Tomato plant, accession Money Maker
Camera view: tilt-top (135 deg); turntable rotation: 330 degrees
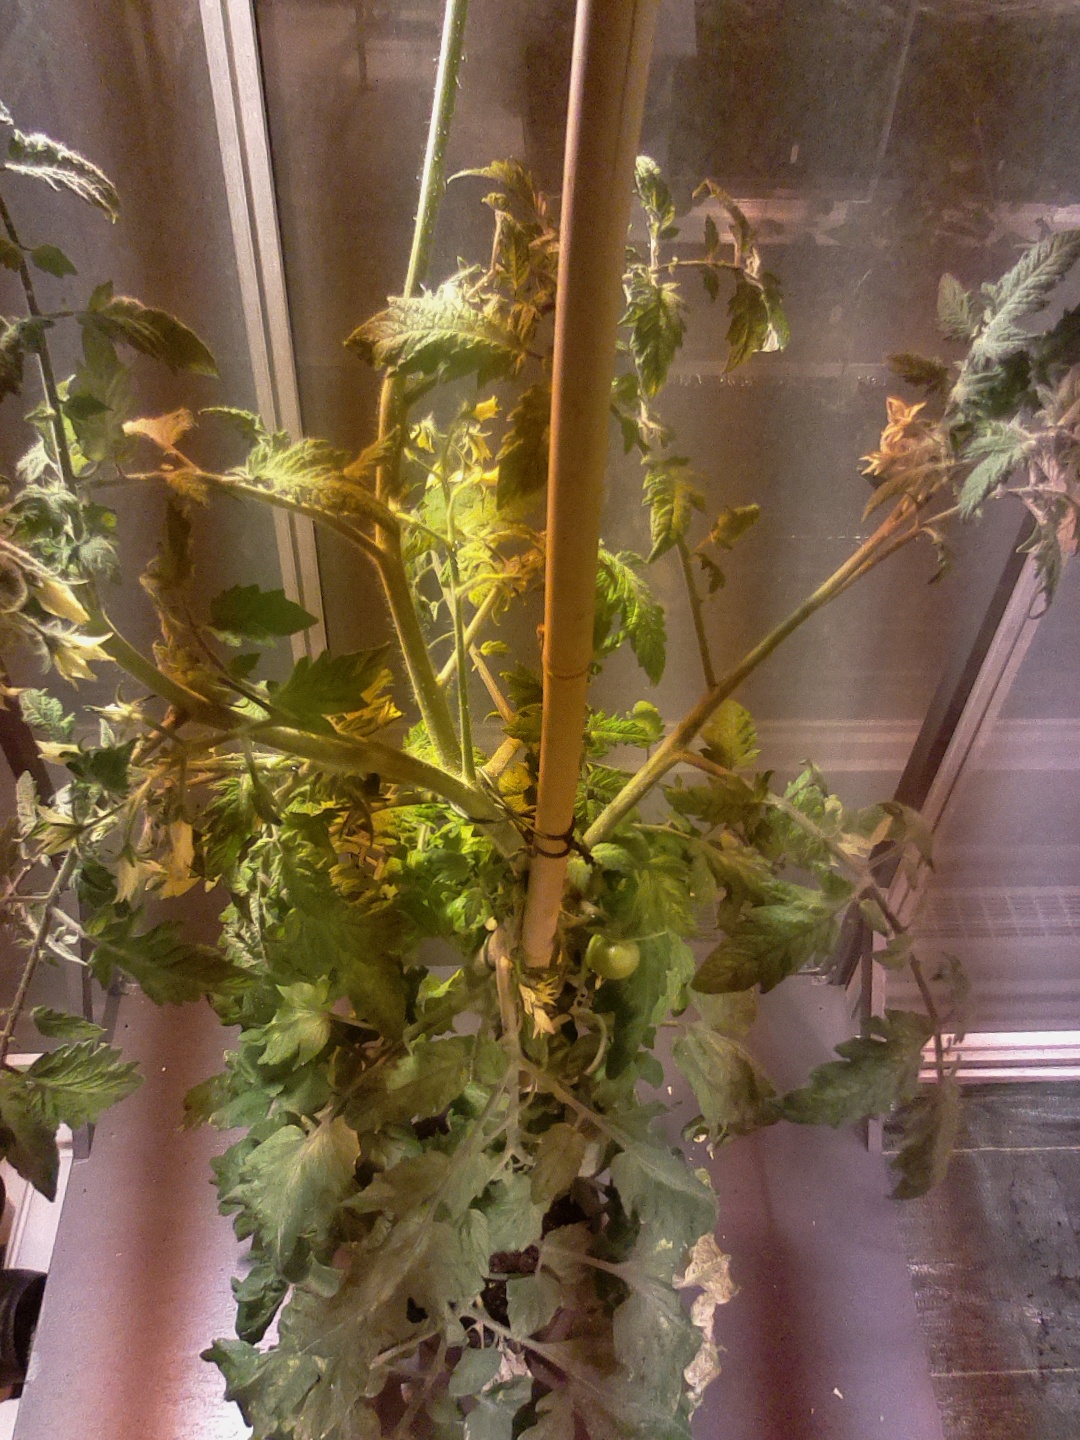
BBCH growth stage 73: 30%-40% of final fruit size